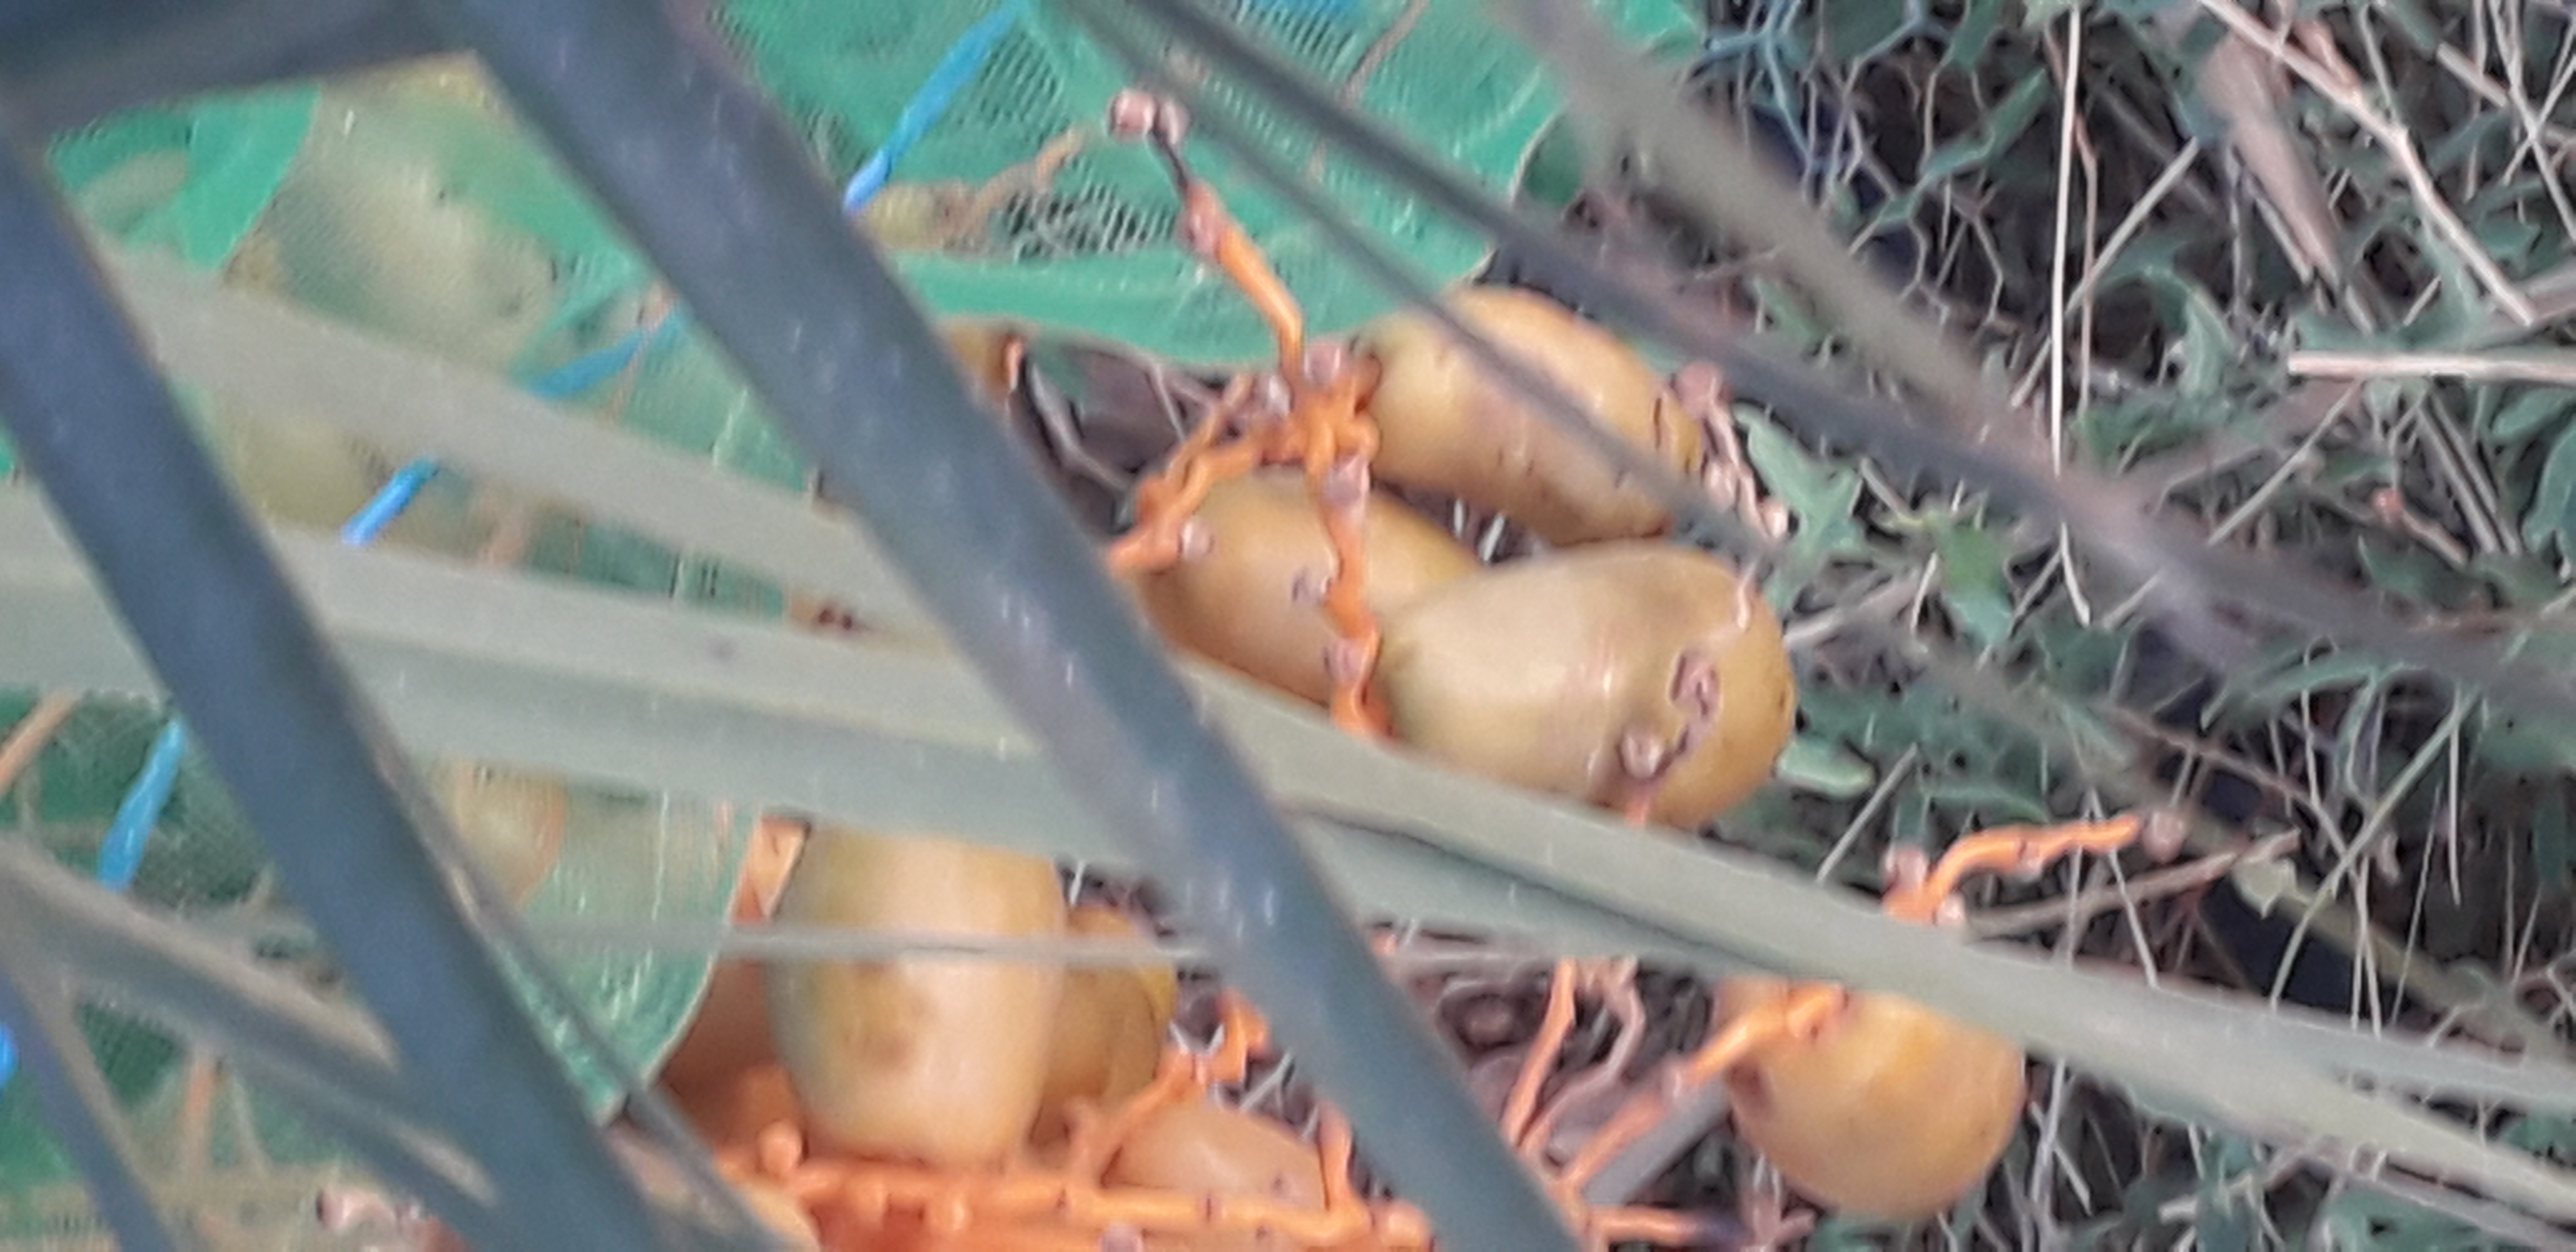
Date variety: Boufagous